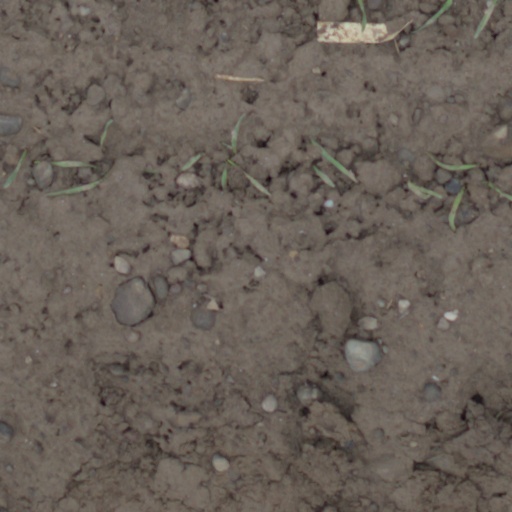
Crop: wheat